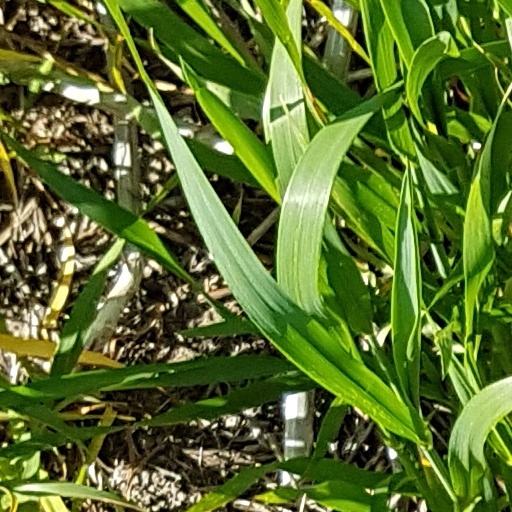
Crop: wheat